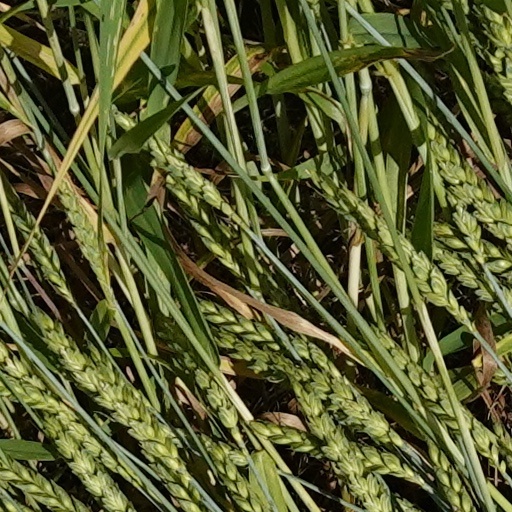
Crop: wheat